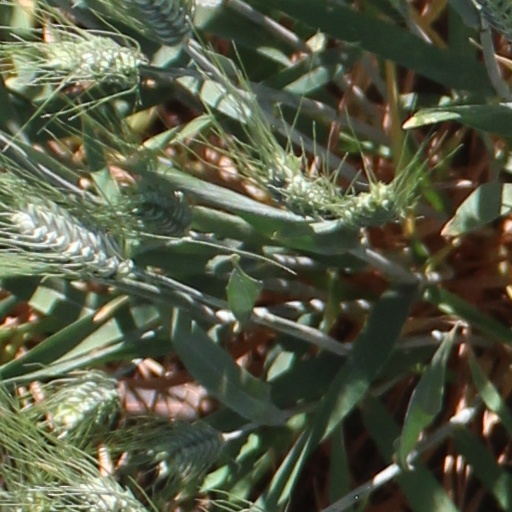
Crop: wheat